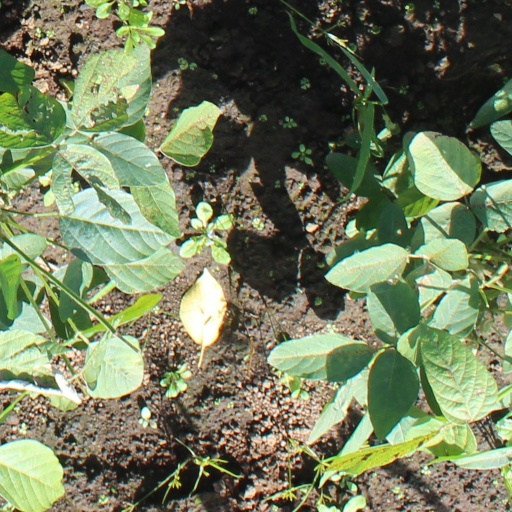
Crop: soybean